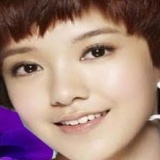
diễn viên Quách Thái Khiết